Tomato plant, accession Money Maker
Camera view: bottom (45 deg); turntable rotation: 90 degrees
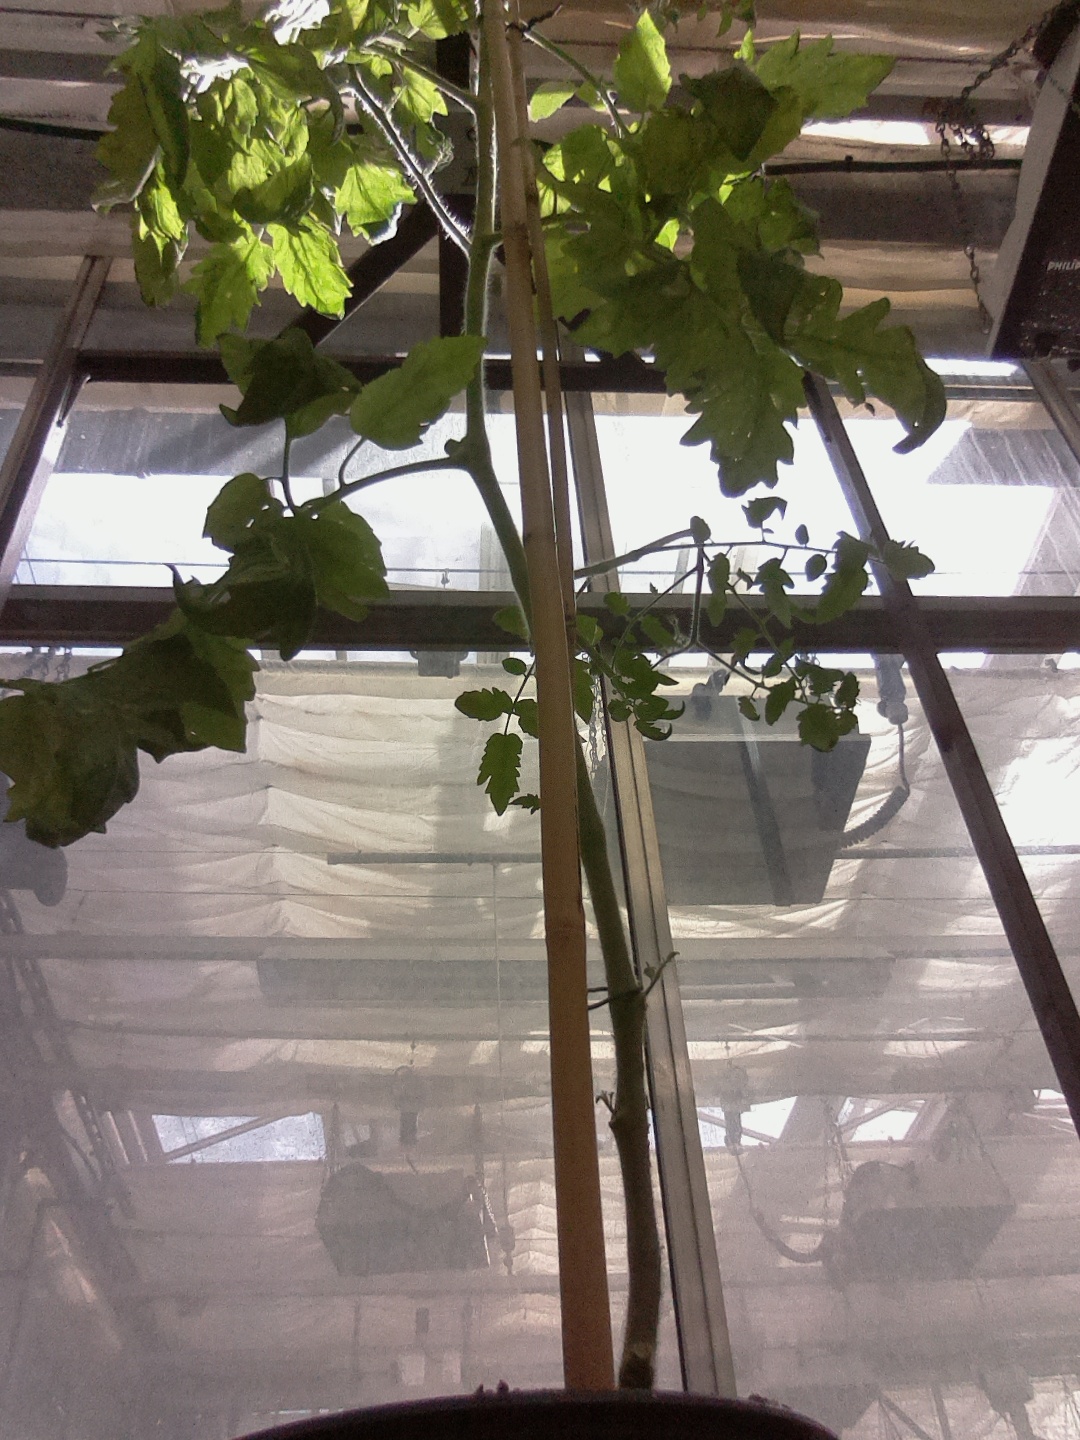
BBCH growth stage 83: 30%-40% of fruits show typical fully ripe color